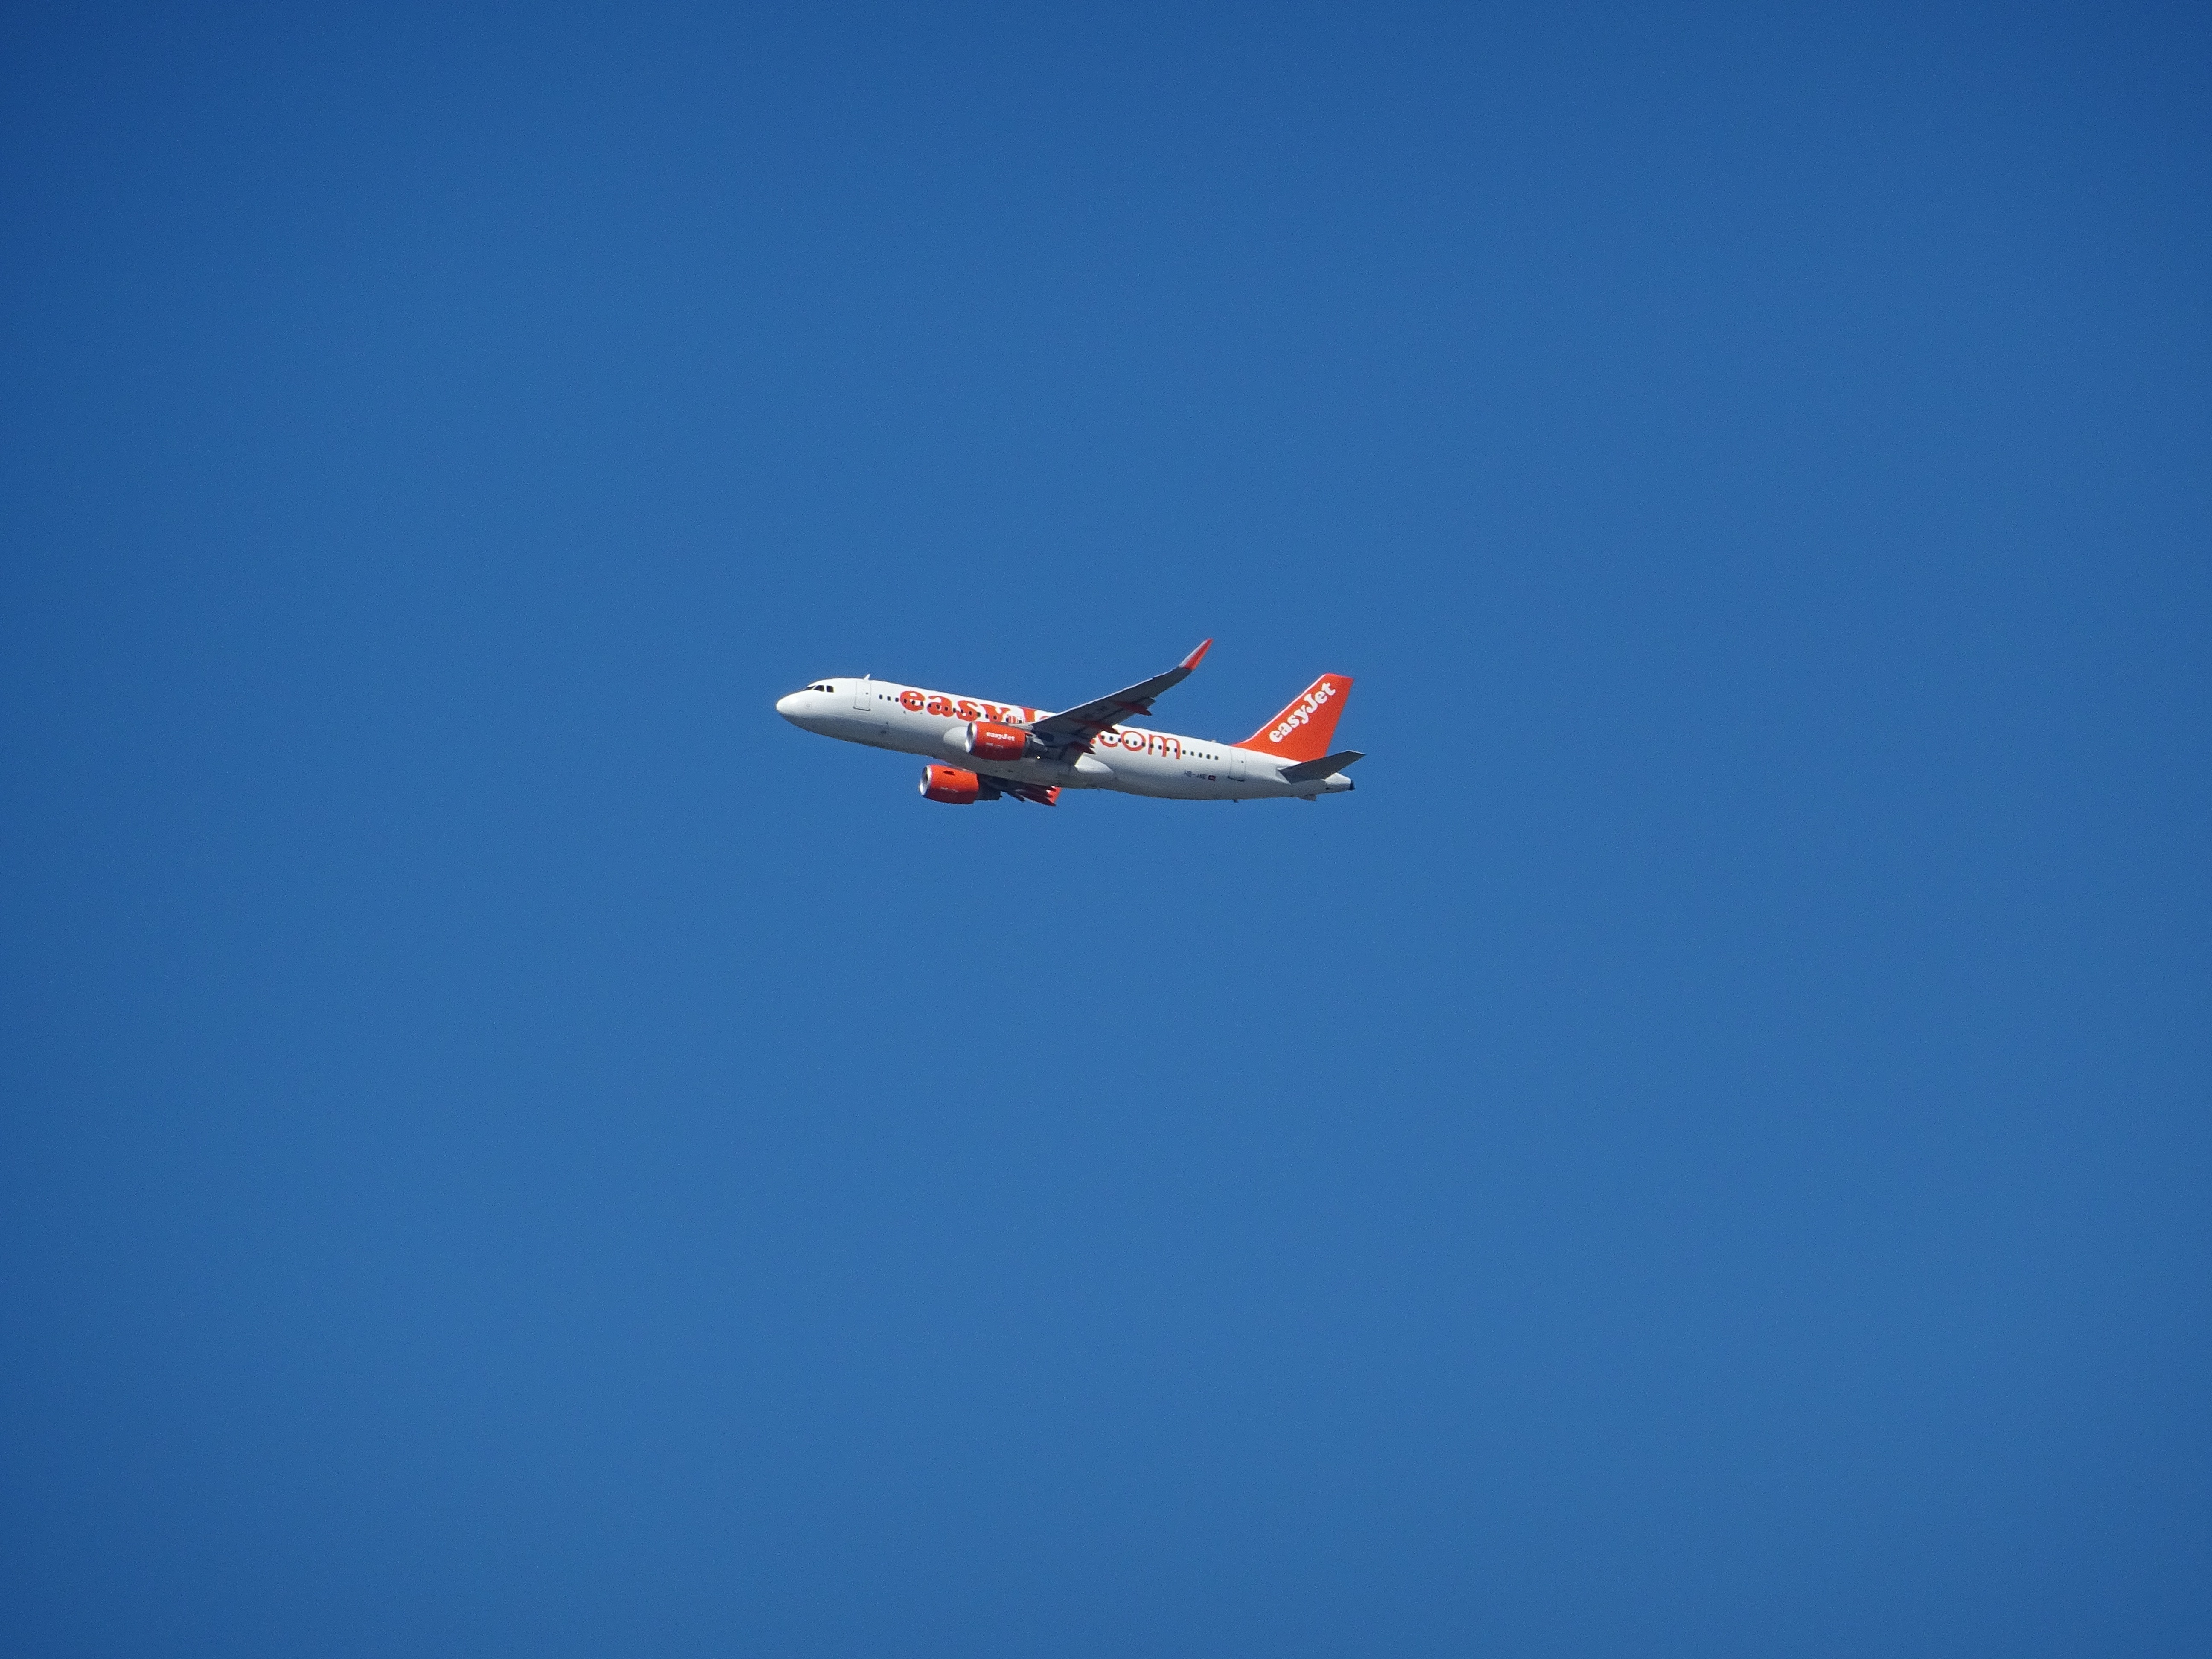
wing, sky, technology, fly, airplane, aircraft, vehicle, airline, aviation, flight, blue, departure, airliner, engine, flyer, takeoff, air traffic, take off, passenger aircraft, passenger machine, buoyancy, air show, air force, aerobatics, air travel, atmosphere of earth, general aviation